Velvet (fish disease)

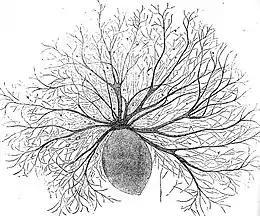
"Oodinium", a genus of parasitic dinoflagellates, causes velvet disease in fish

Velvet disease (also called gold-dust, rust and coral disease) is a fish disease caused by dinoflagellate parasites of the genera "Amyloodinium" in marine fish, and "Oodinium" in freshwater fish. The disease gives infected organisms a dusty, brownish-gold color. The disease occurs most commonly in tropical fish, and to a lesser extent, marine aquaria. Periodic use of preventive treatments like aquarium salt can further deter parasites. Regular monitoring, attentive care, and preventive measures collectively contribute to keeping fish healthy and velvet-free.